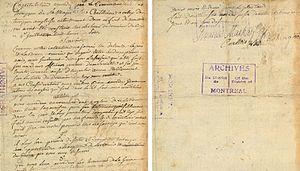
Acte de capitulation du Fort Necessity signé par George Washington, 3 juillet 1754 «
Fort Necessity fut l'un des premiers forts qu'utilisèrent les troupes britanniques pour se défendre des attaques françaises durant la Guerre de la Conquête. Il fut construit par George Washington en 1754 après la bataille de Jumonville Glen avec l'intention de freiner l'avance française en Ohio Country. Le fort fut attaqué peu de mois après sa construction, le 3 juillet 1754. Cet affrontement est aujourd'hui connu sous le nom de Bataille de Fort Necessity. Cette dernière fut l'unique défaite de George Washington sur le champ de bataille et elle se termina par la destruction du fort.